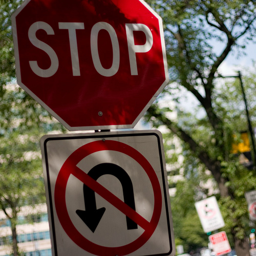
A stop sign and a no u-turn sign.
A red stop sign sitting above a no U turn sign.
Traffic signage displayed at intersection in large city environment.
A stop sign and a no uturn sign on a street
A stop sign with a no u turn sign below it.